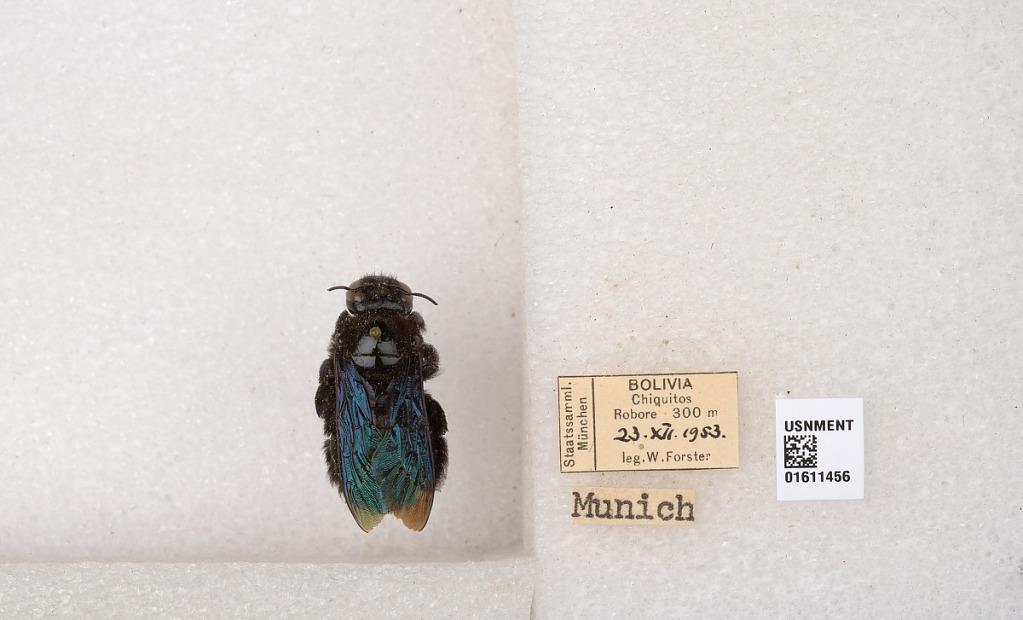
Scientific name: Xylocopa (Neoxylocopa) sp.
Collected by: H. Bassler
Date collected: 1953-12-23
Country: Bolivia
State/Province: Santa Cruz
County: Chiquitos
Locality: Robore